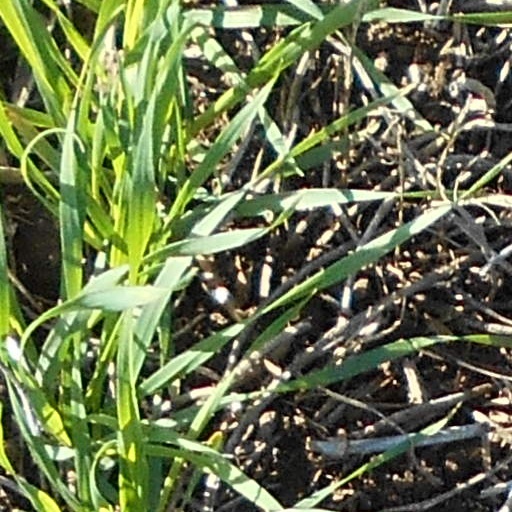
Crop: wheat